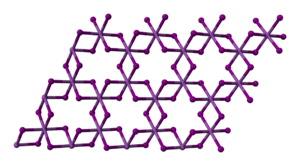
L'iodure de bismuth(III) est un composé inorganique de formule chimique BiI₃. Il s’agit d’un solide noir-verdâtre, produit de la réaction du bismuth et de l’iode, il fut un composé important en analyse qualitative non-organique.